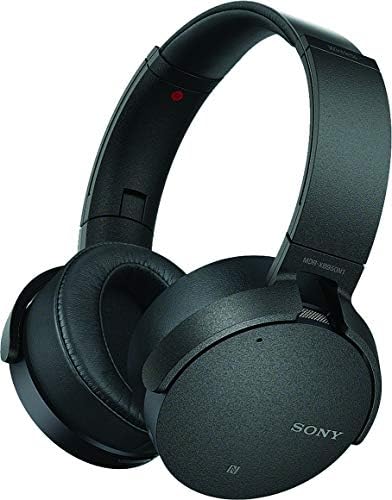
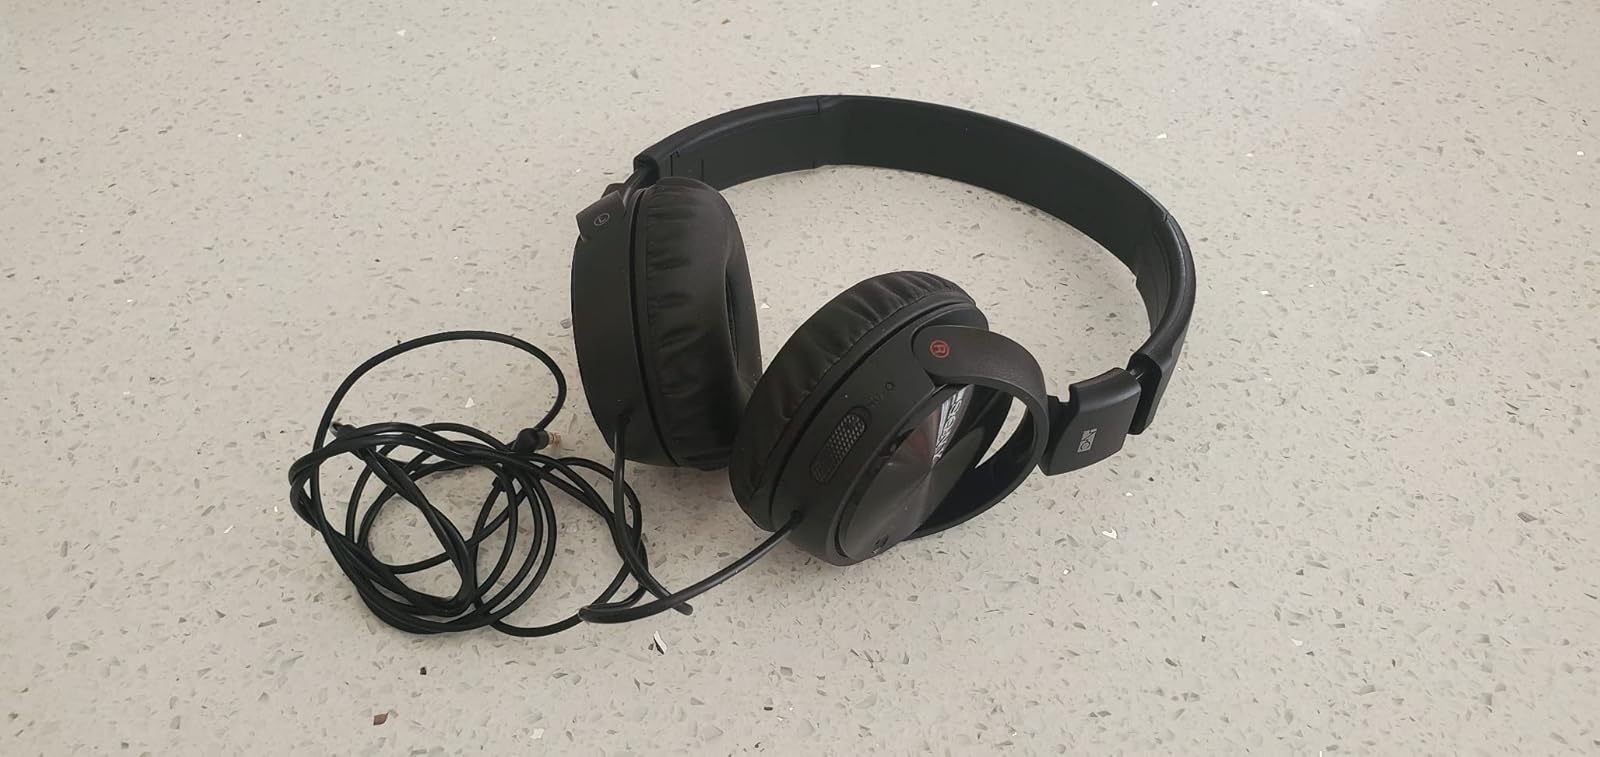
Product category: headphones
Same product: no